South Wales Borderers

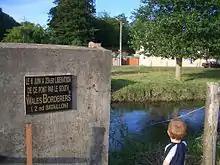
Plaque commemorating the liberation of a bridge in Normandy by the 2nd Battalion, South Wales Borderers on D-Day in June 1944.

The 1st Battalion, as part of the 10th Indian Infantry Division, was sent to Iraq to quell a German-inspired uprising in Iraq in November 1941. The battalion saw subsequent service in Iran. The battalion sustained enormous casualties in Libya near Tobruk when they lost around 500 officers and men captured or killed during a general retreat. The battalion found itself cut off when the German forces outflanked them, the Commanding Officer, Lieutenant Colonel Francis Matthews, decided to attempt to escape around the enemy and break through to British lines. It turned into a disaster with only four officers and around one hundred men reaching Sollum. To the surprise of the survivors the battalion was ordered to disband in Cyprus and the remnants of the battalion were transferred, with the exception of a small cadre that returned to the United Kingdom, to the 1st Battalion of the King's Own Royal Regiment (Lancaster). A few months later the battalion was re-formed from the cadre and the 4th Battalion, Monmouthshire Regiment.